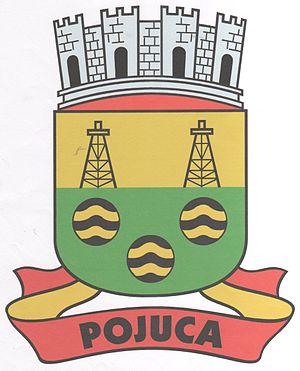
Pojuca est une municipalité brésilienne de l'État de Bahia et la Microrégion de Catu.